Eastern chimpanzee

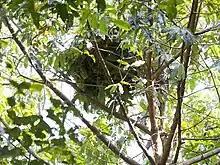
A nest on a tree where chimpanzees sleep overnight

The chimpanzee spends time both in trees and on the ground, but usually sleeps in a tree, where it builds a nest for the night. They once inhabited most of this region, but their habitat has been dramatically reduced in recent years.